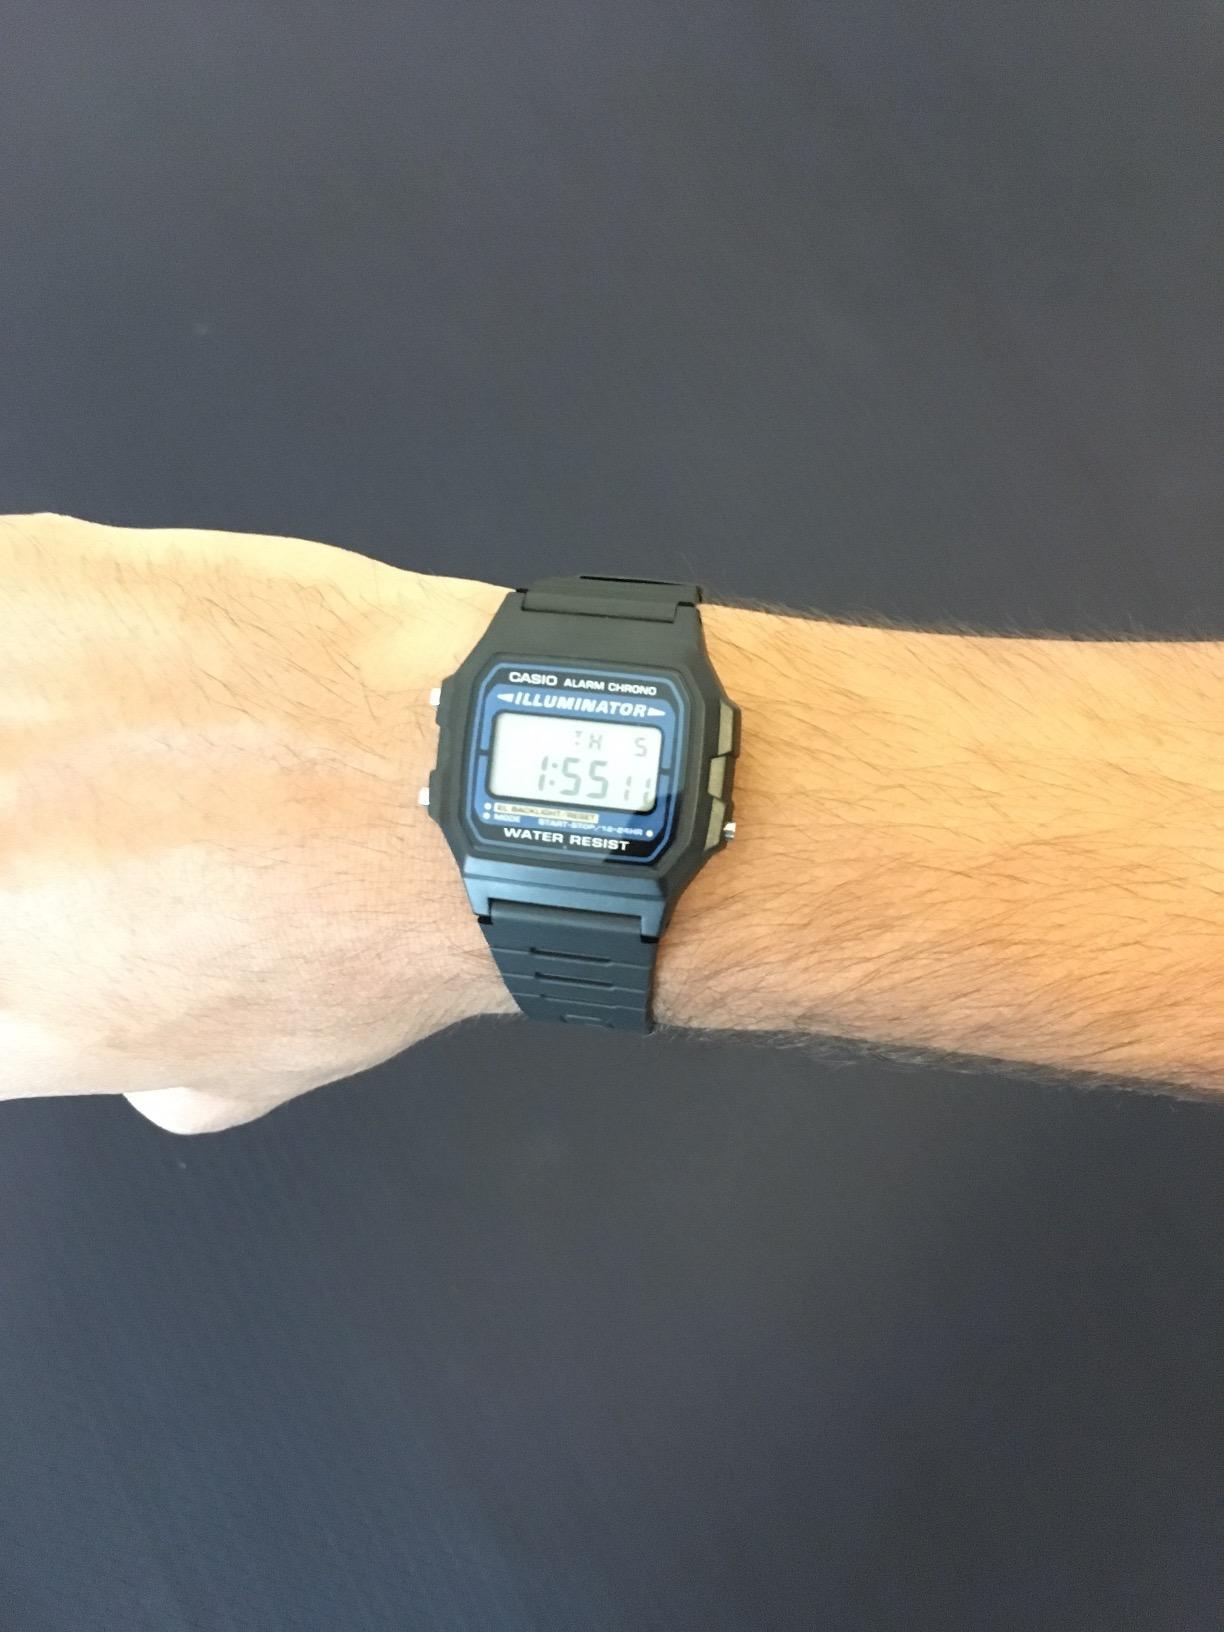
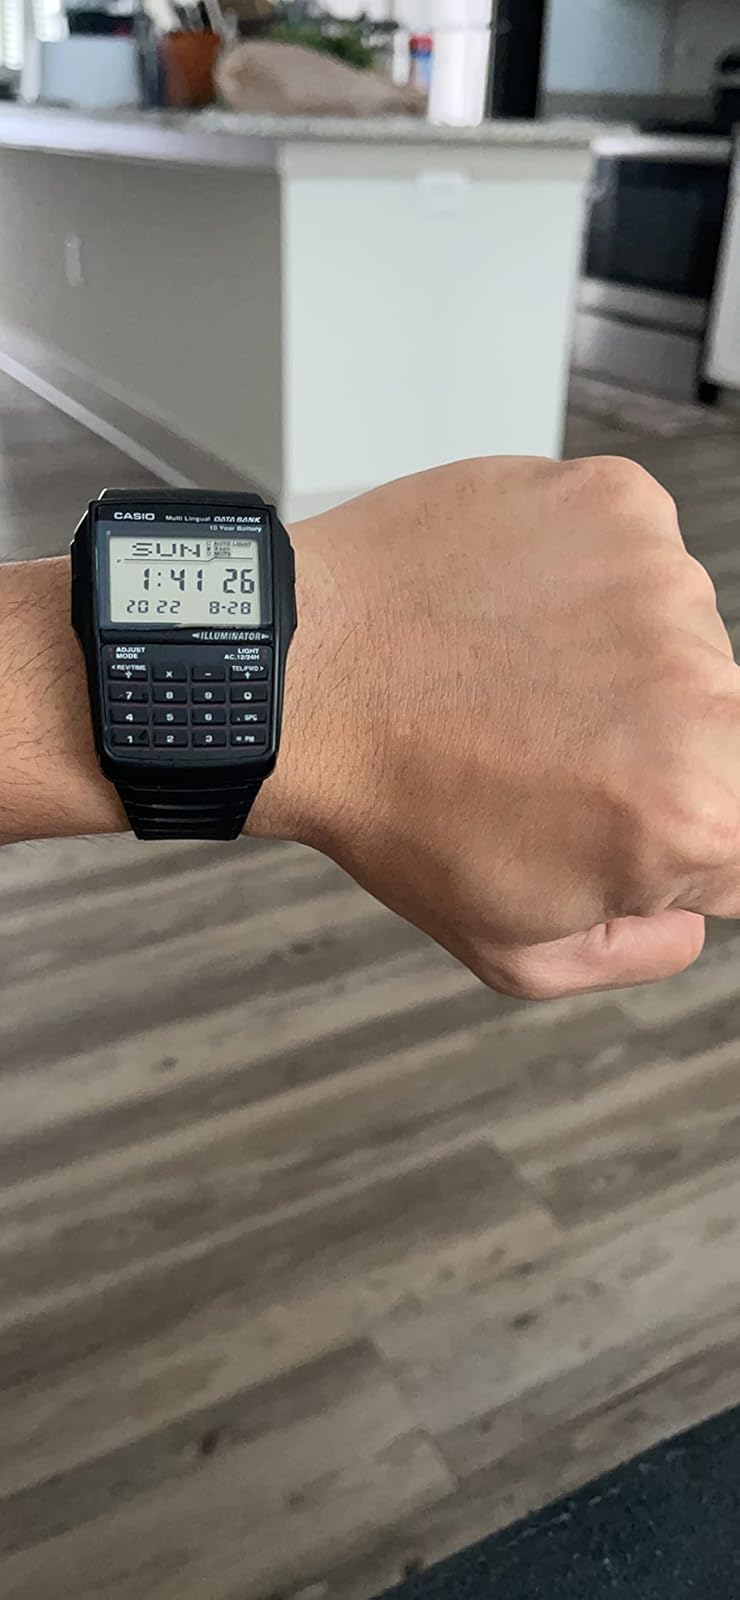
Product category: accessories_watch
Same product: no